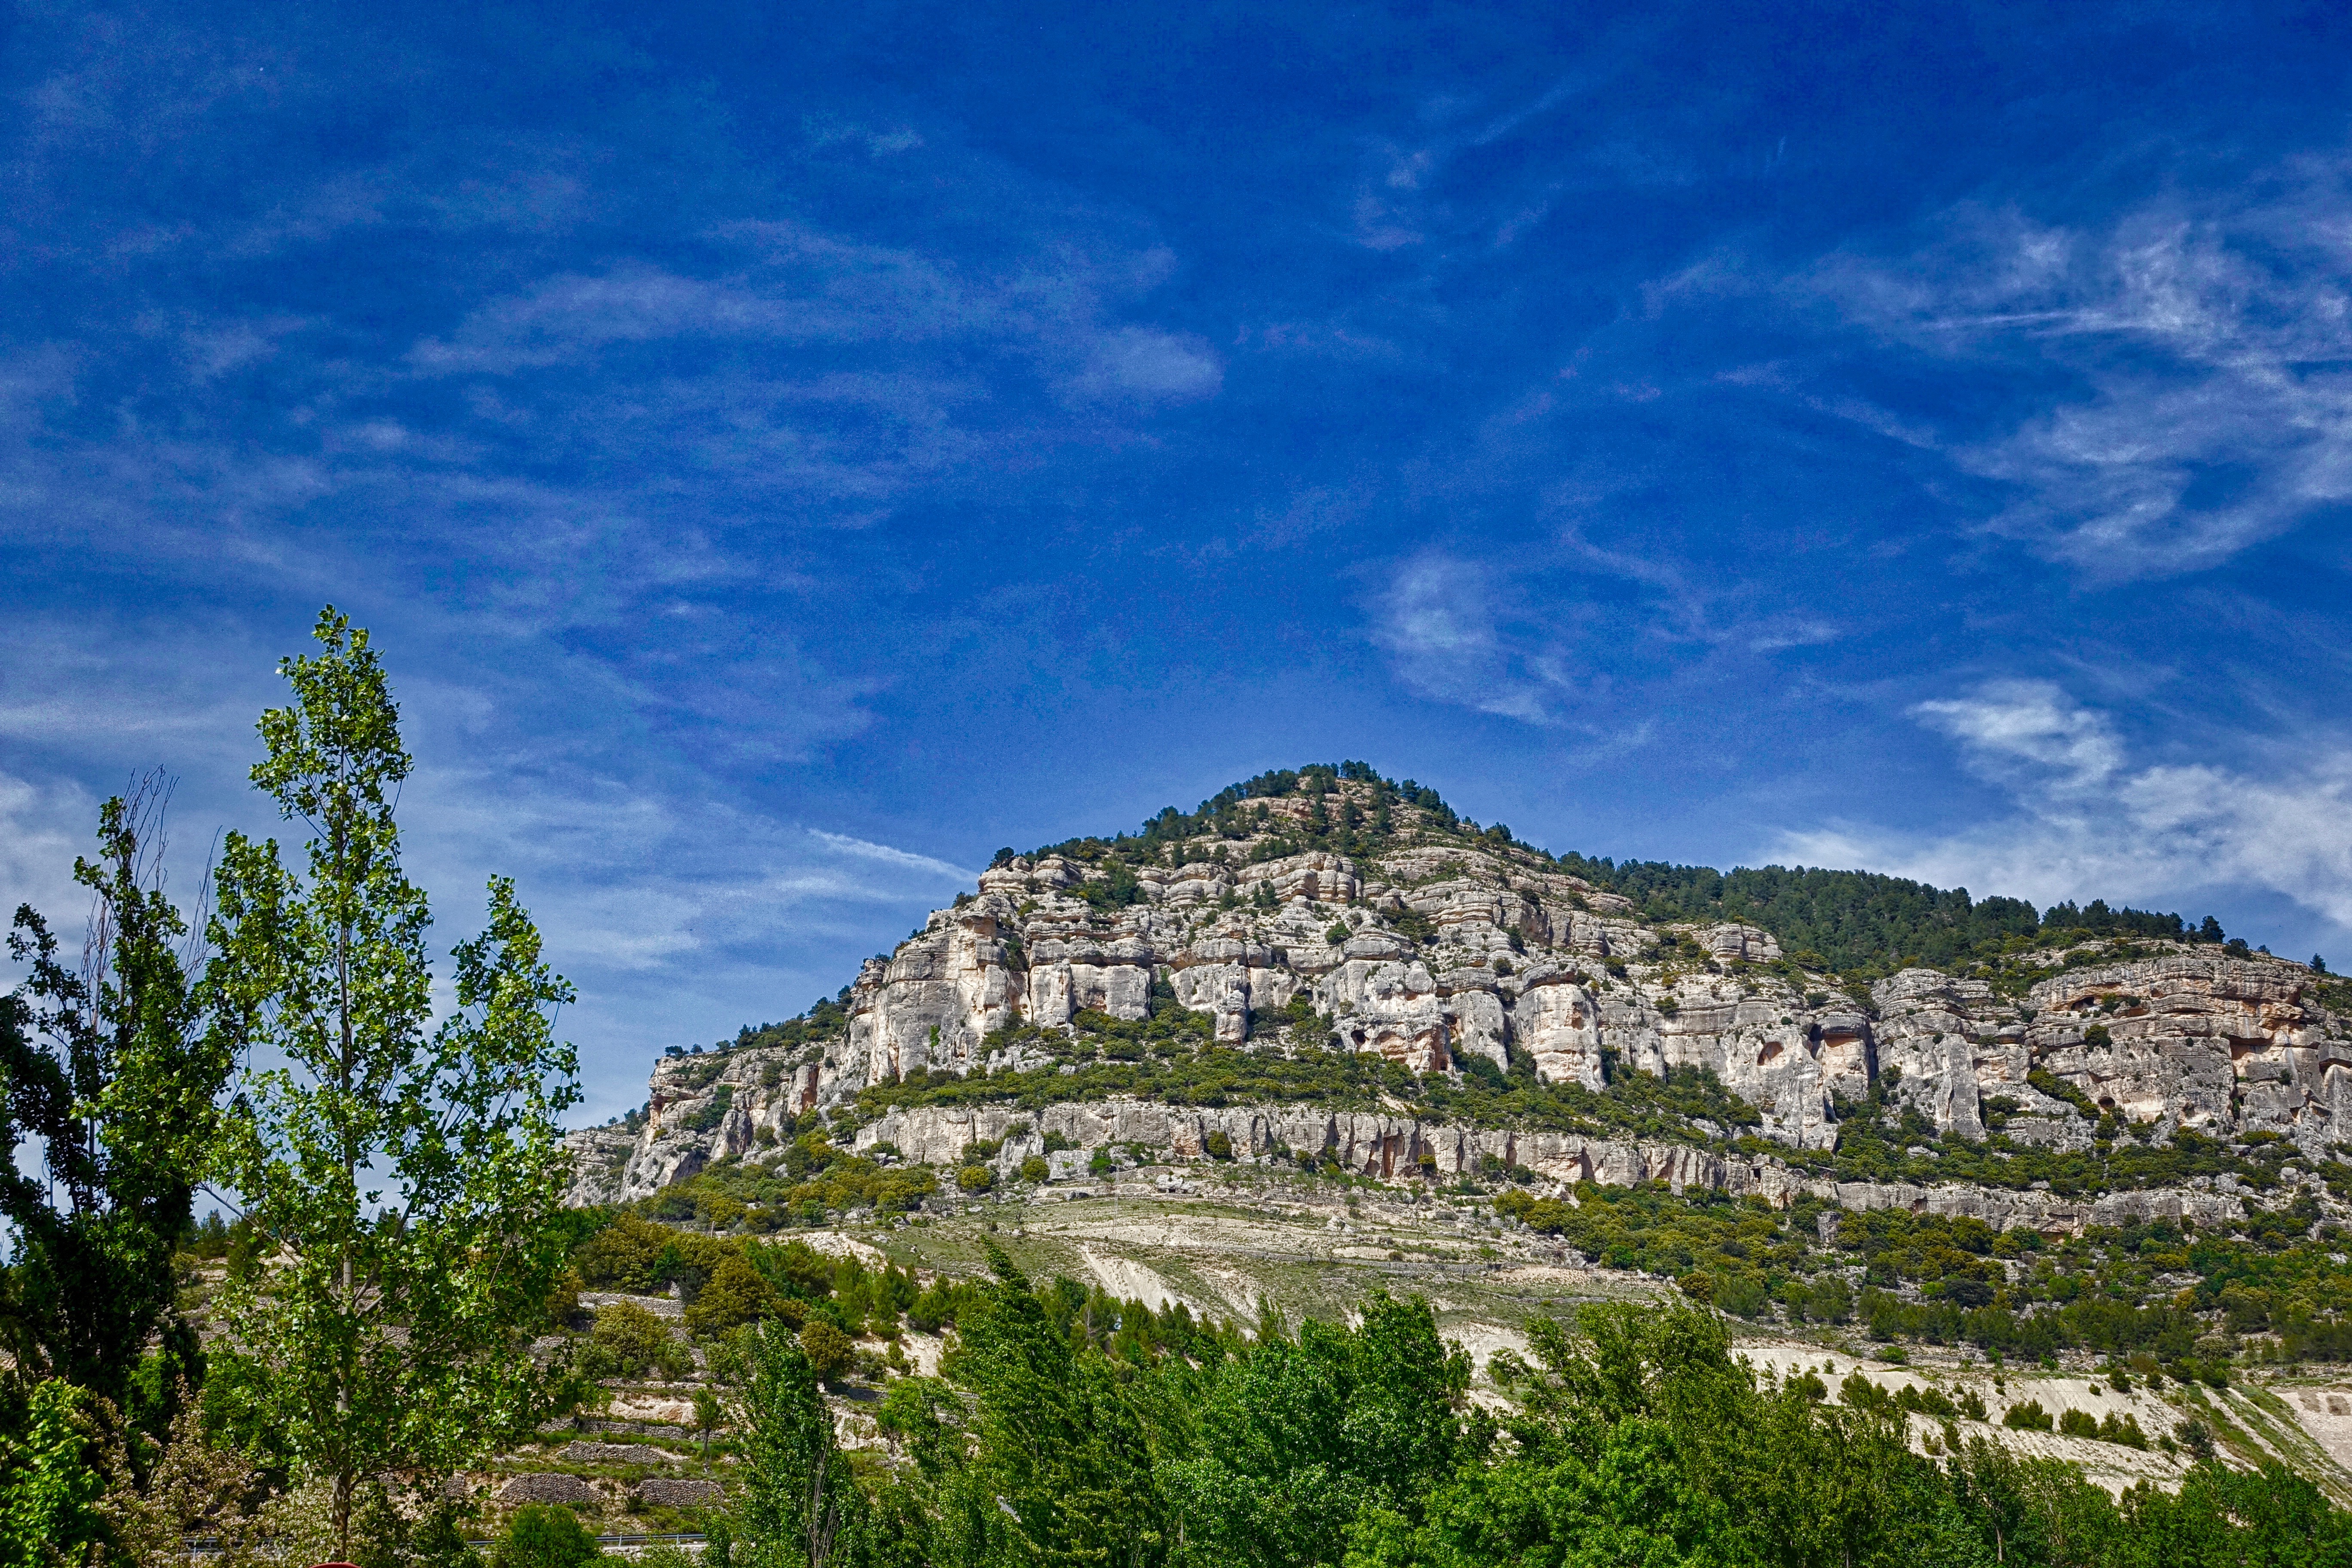
landscape, tree, nature, rock, wilderness, mountain, cloud, sky, hill, valley, mountain range, natural, scenery, ridge, plateau, granite, ecosystem, landform, geographical feature, mountainous landforms